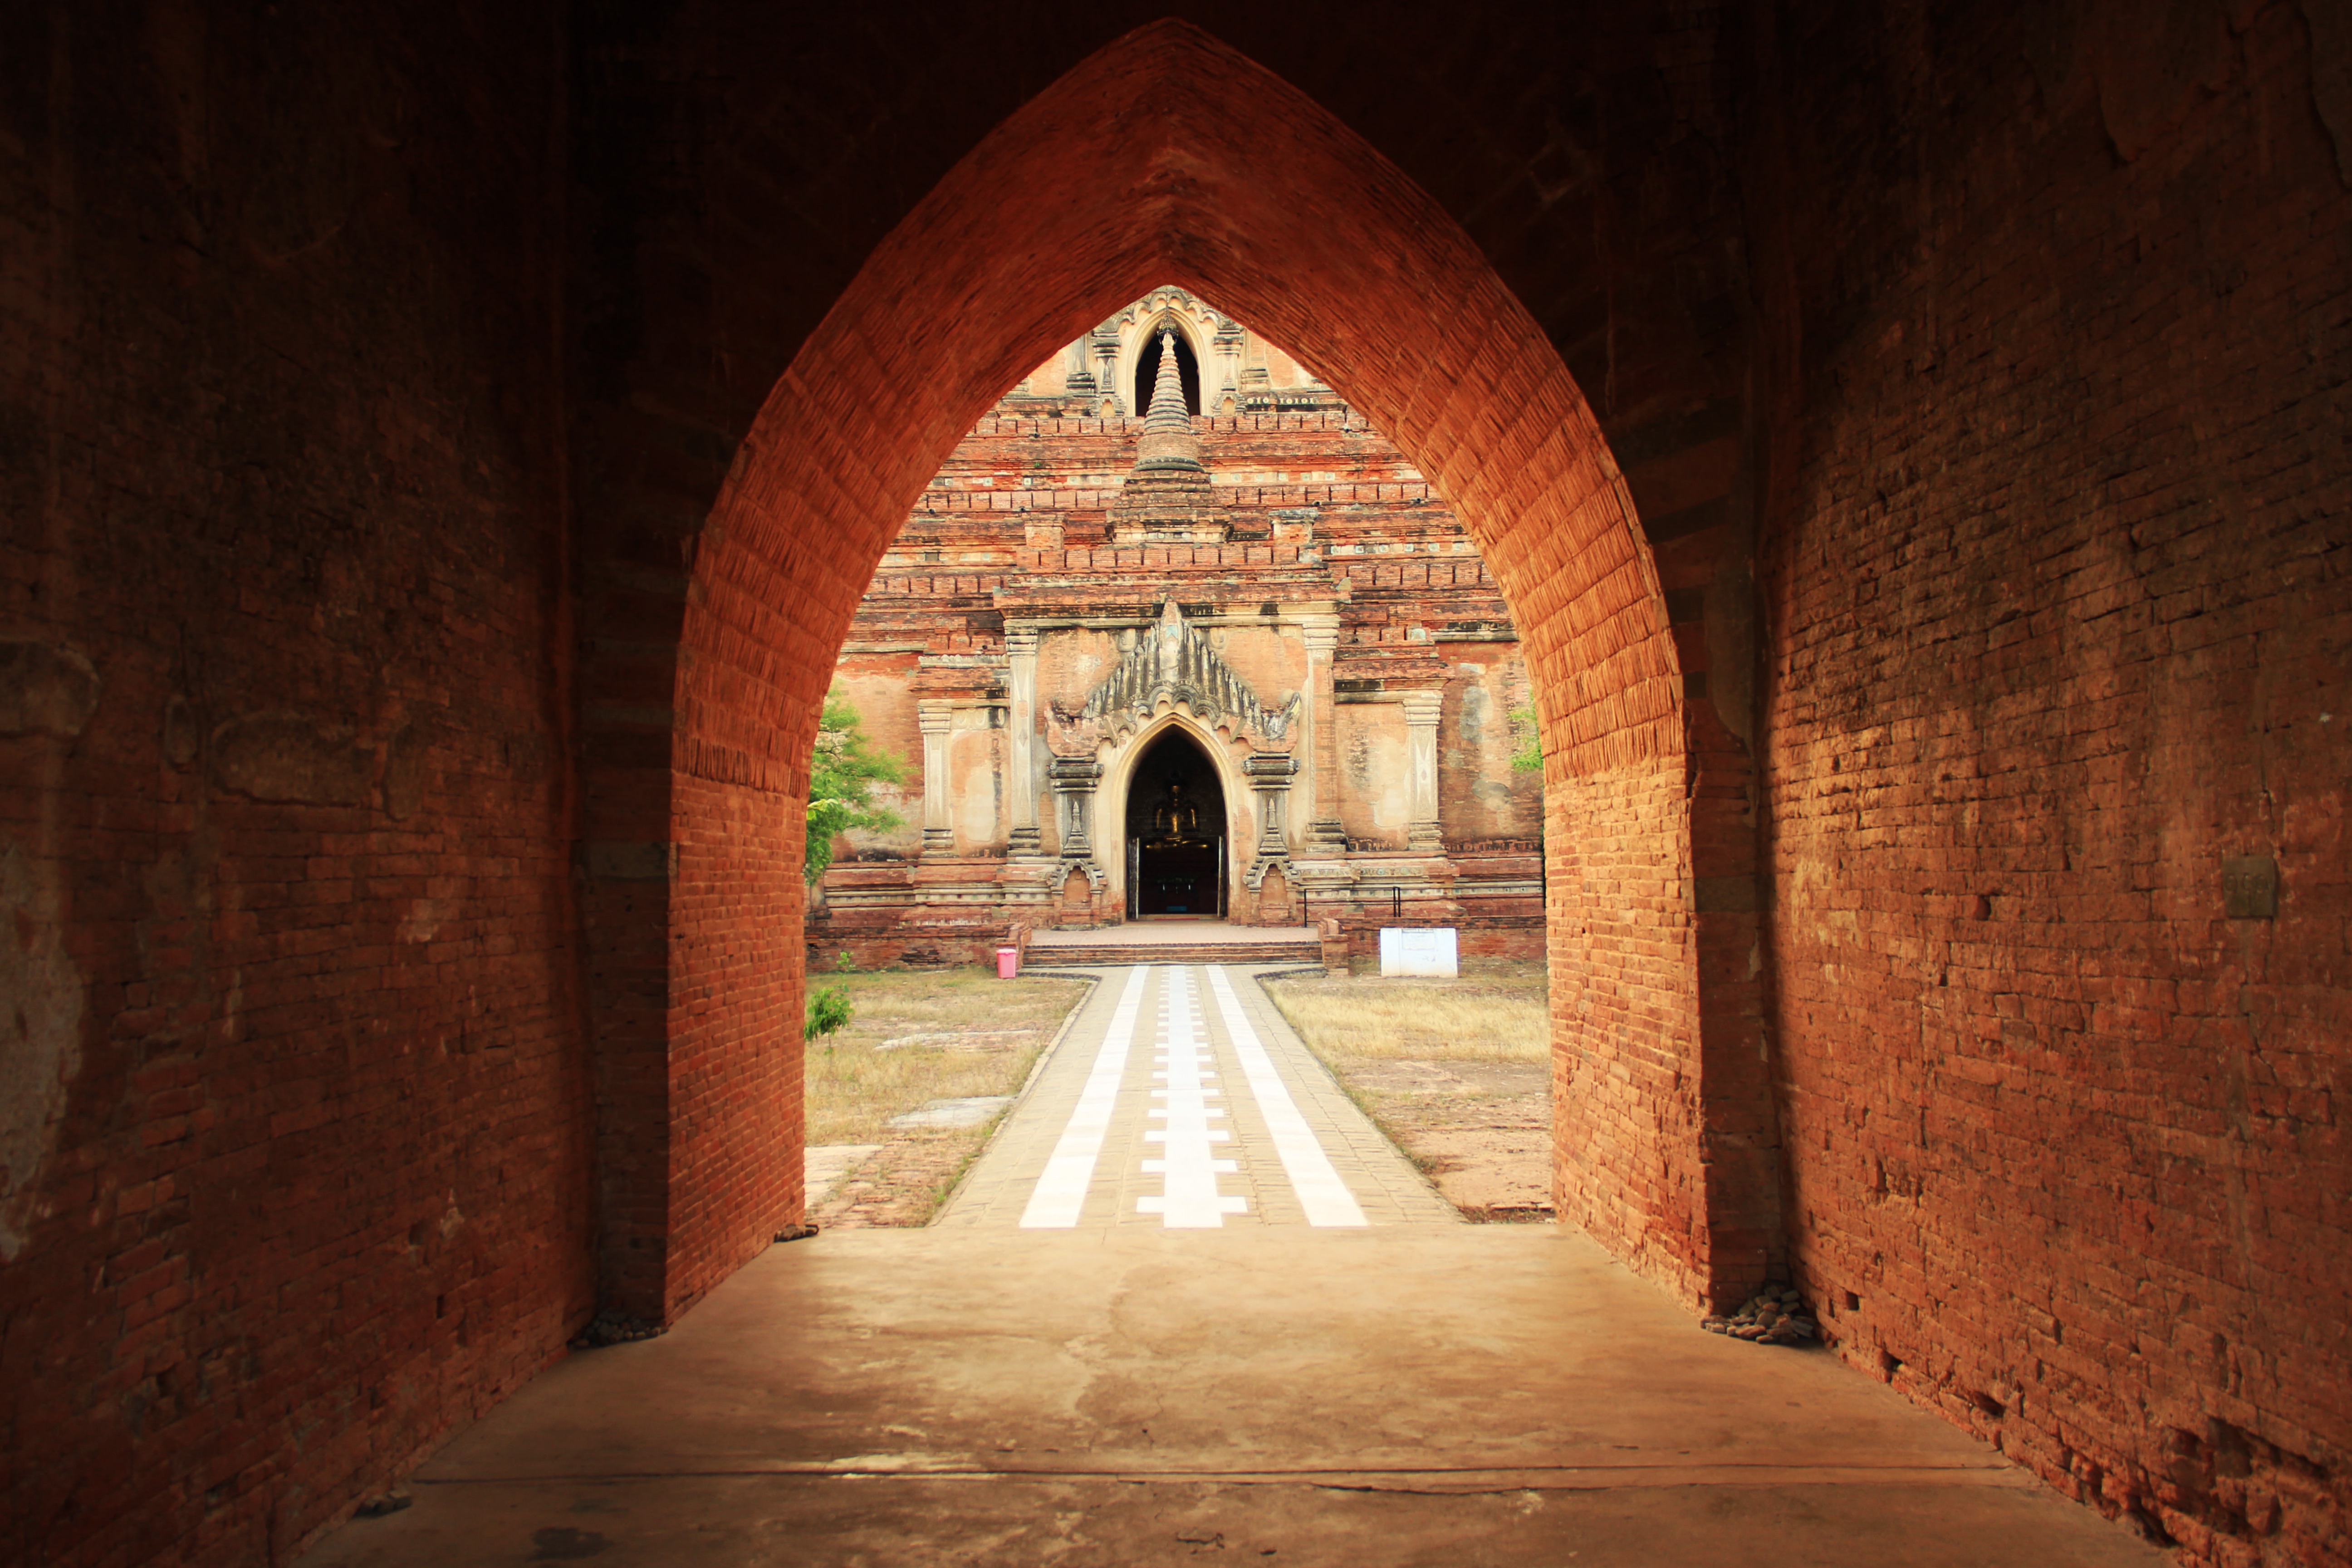
architecture, building, alley, arch, chapel, place of worship, temple, monastery, crypt, ancient history